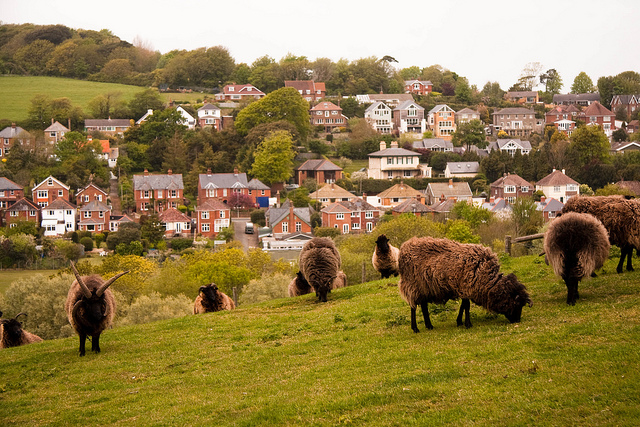
user: Given an image and a question. Answer the question in a short answer. Question: What is used to help the green plant grow? Short Answer:
assistant: fertilizer